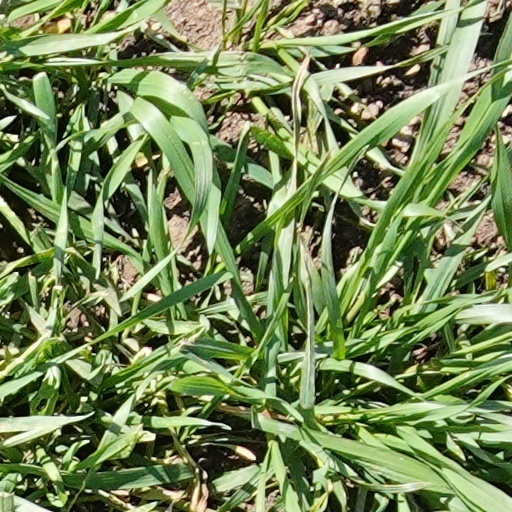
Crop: wheat